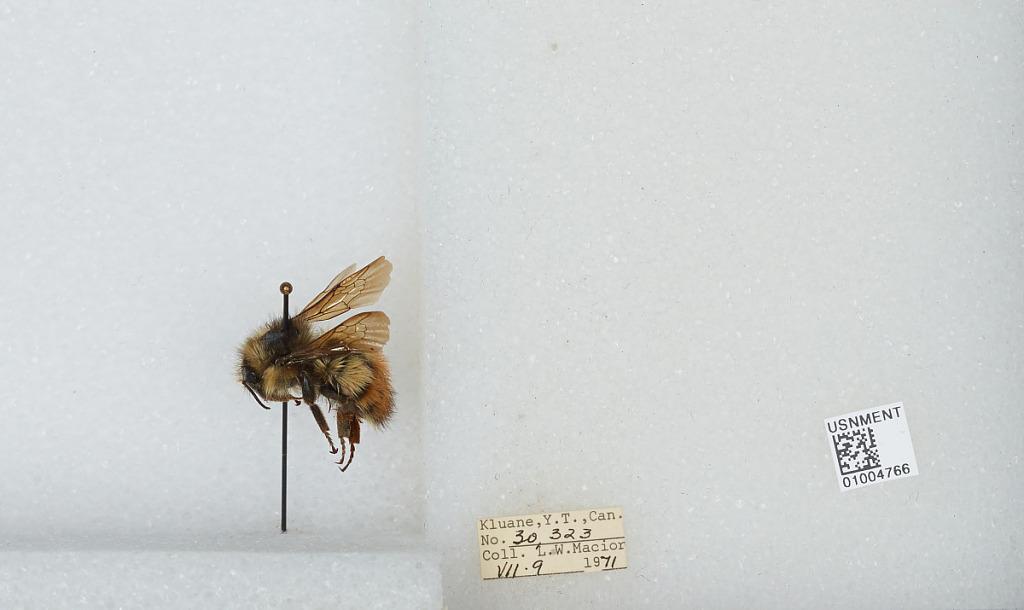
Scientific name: Bombus (Pyrobombus) flavifrons Cresson
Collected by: L. Macior
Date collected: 1971-7-9
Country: Canada
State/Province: Yukon Territory
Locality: Kluane
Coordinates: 60.75, -139.5